Greenwich armour

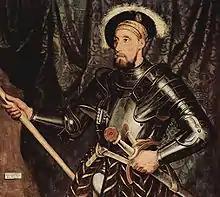
Sir Nicholas Carew wearing an early Greenwich armour of 1532–33.

By the mid-17th century, plate armour had adopted a stark and utilitarian form favoring thickness and protection (from the ever-more-powerful firearms which were redefining battle) over aesthetics and was generally only used by heavy cavalry; afterwards, it was to disappear more or less completely. Therefore, the Greenwich workshop represented the last flourishing of decorative armour-making in England, and comprises a unique genre of late-Renaissance art in its own right.